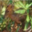
Label: deer